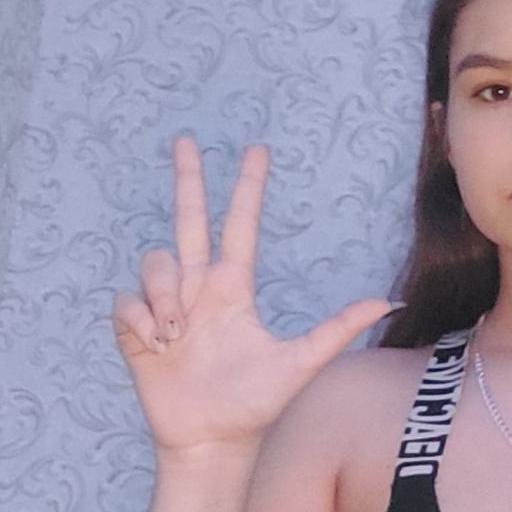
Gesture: three2